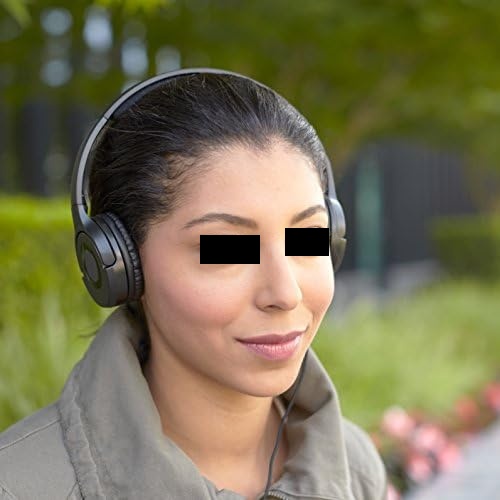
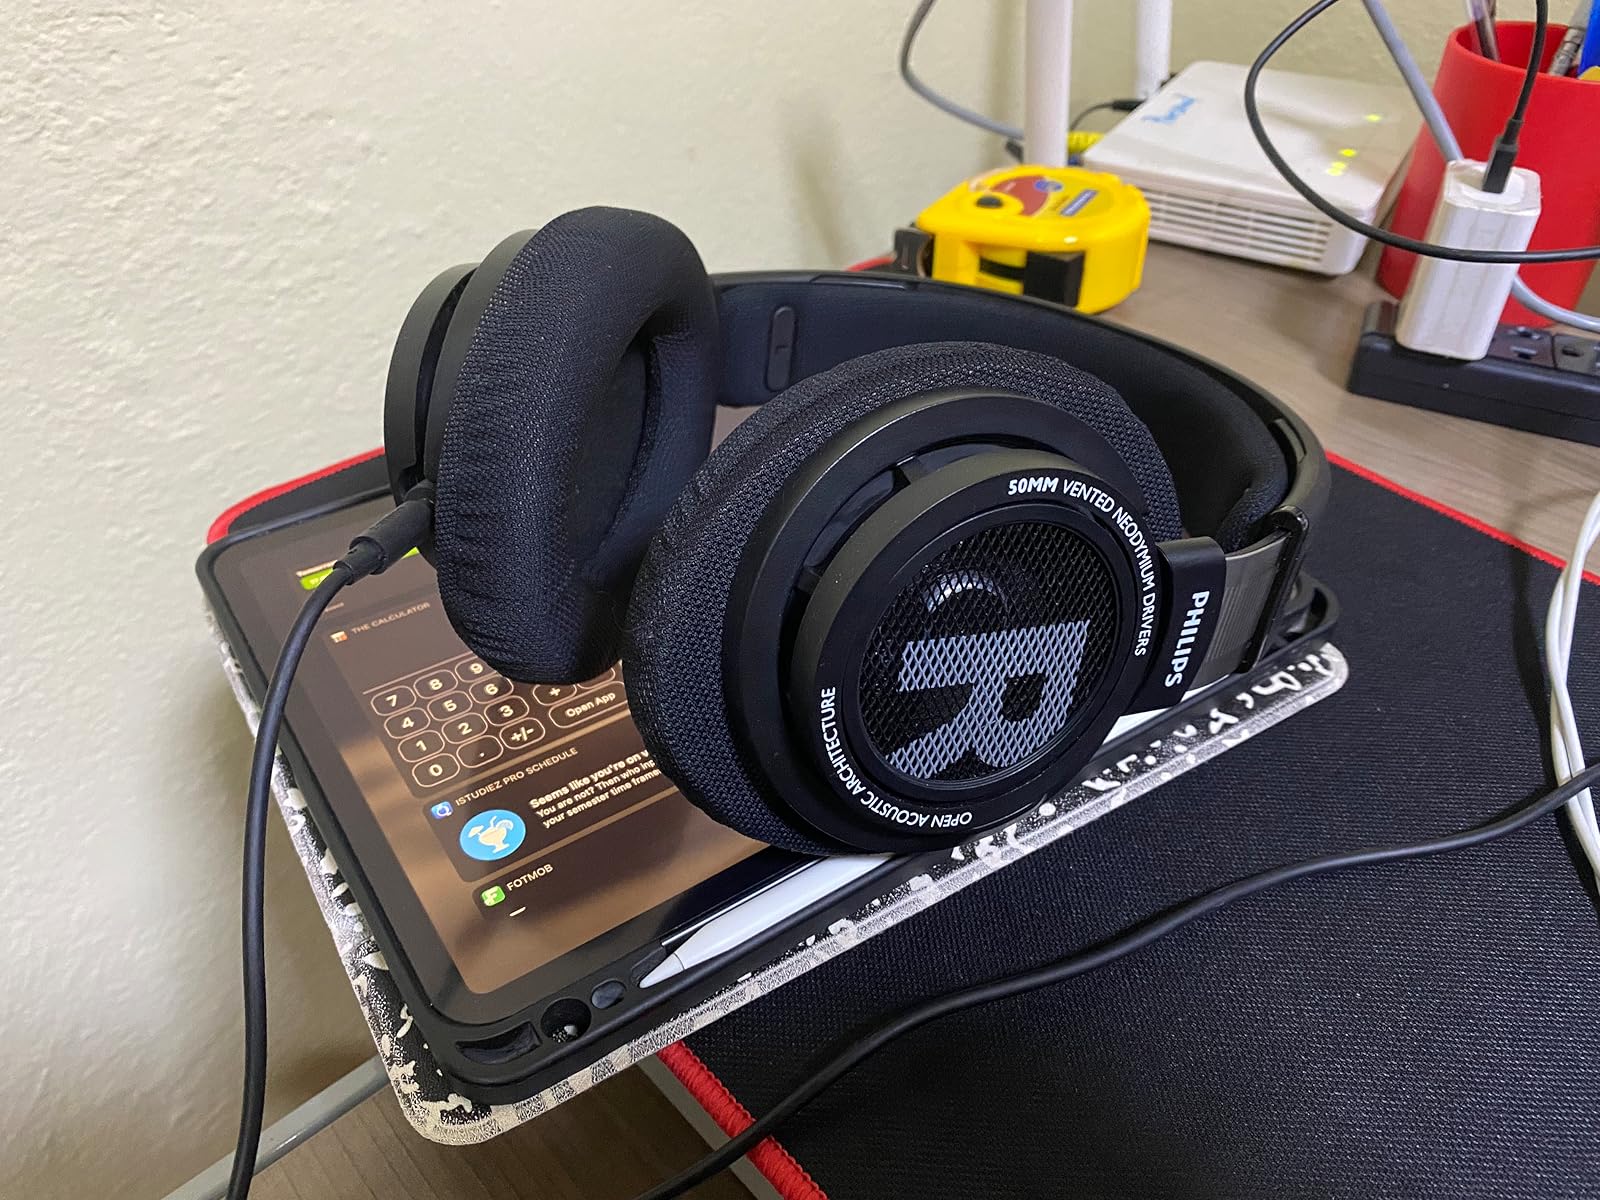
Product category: headphones
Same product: no